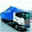
Label: truck